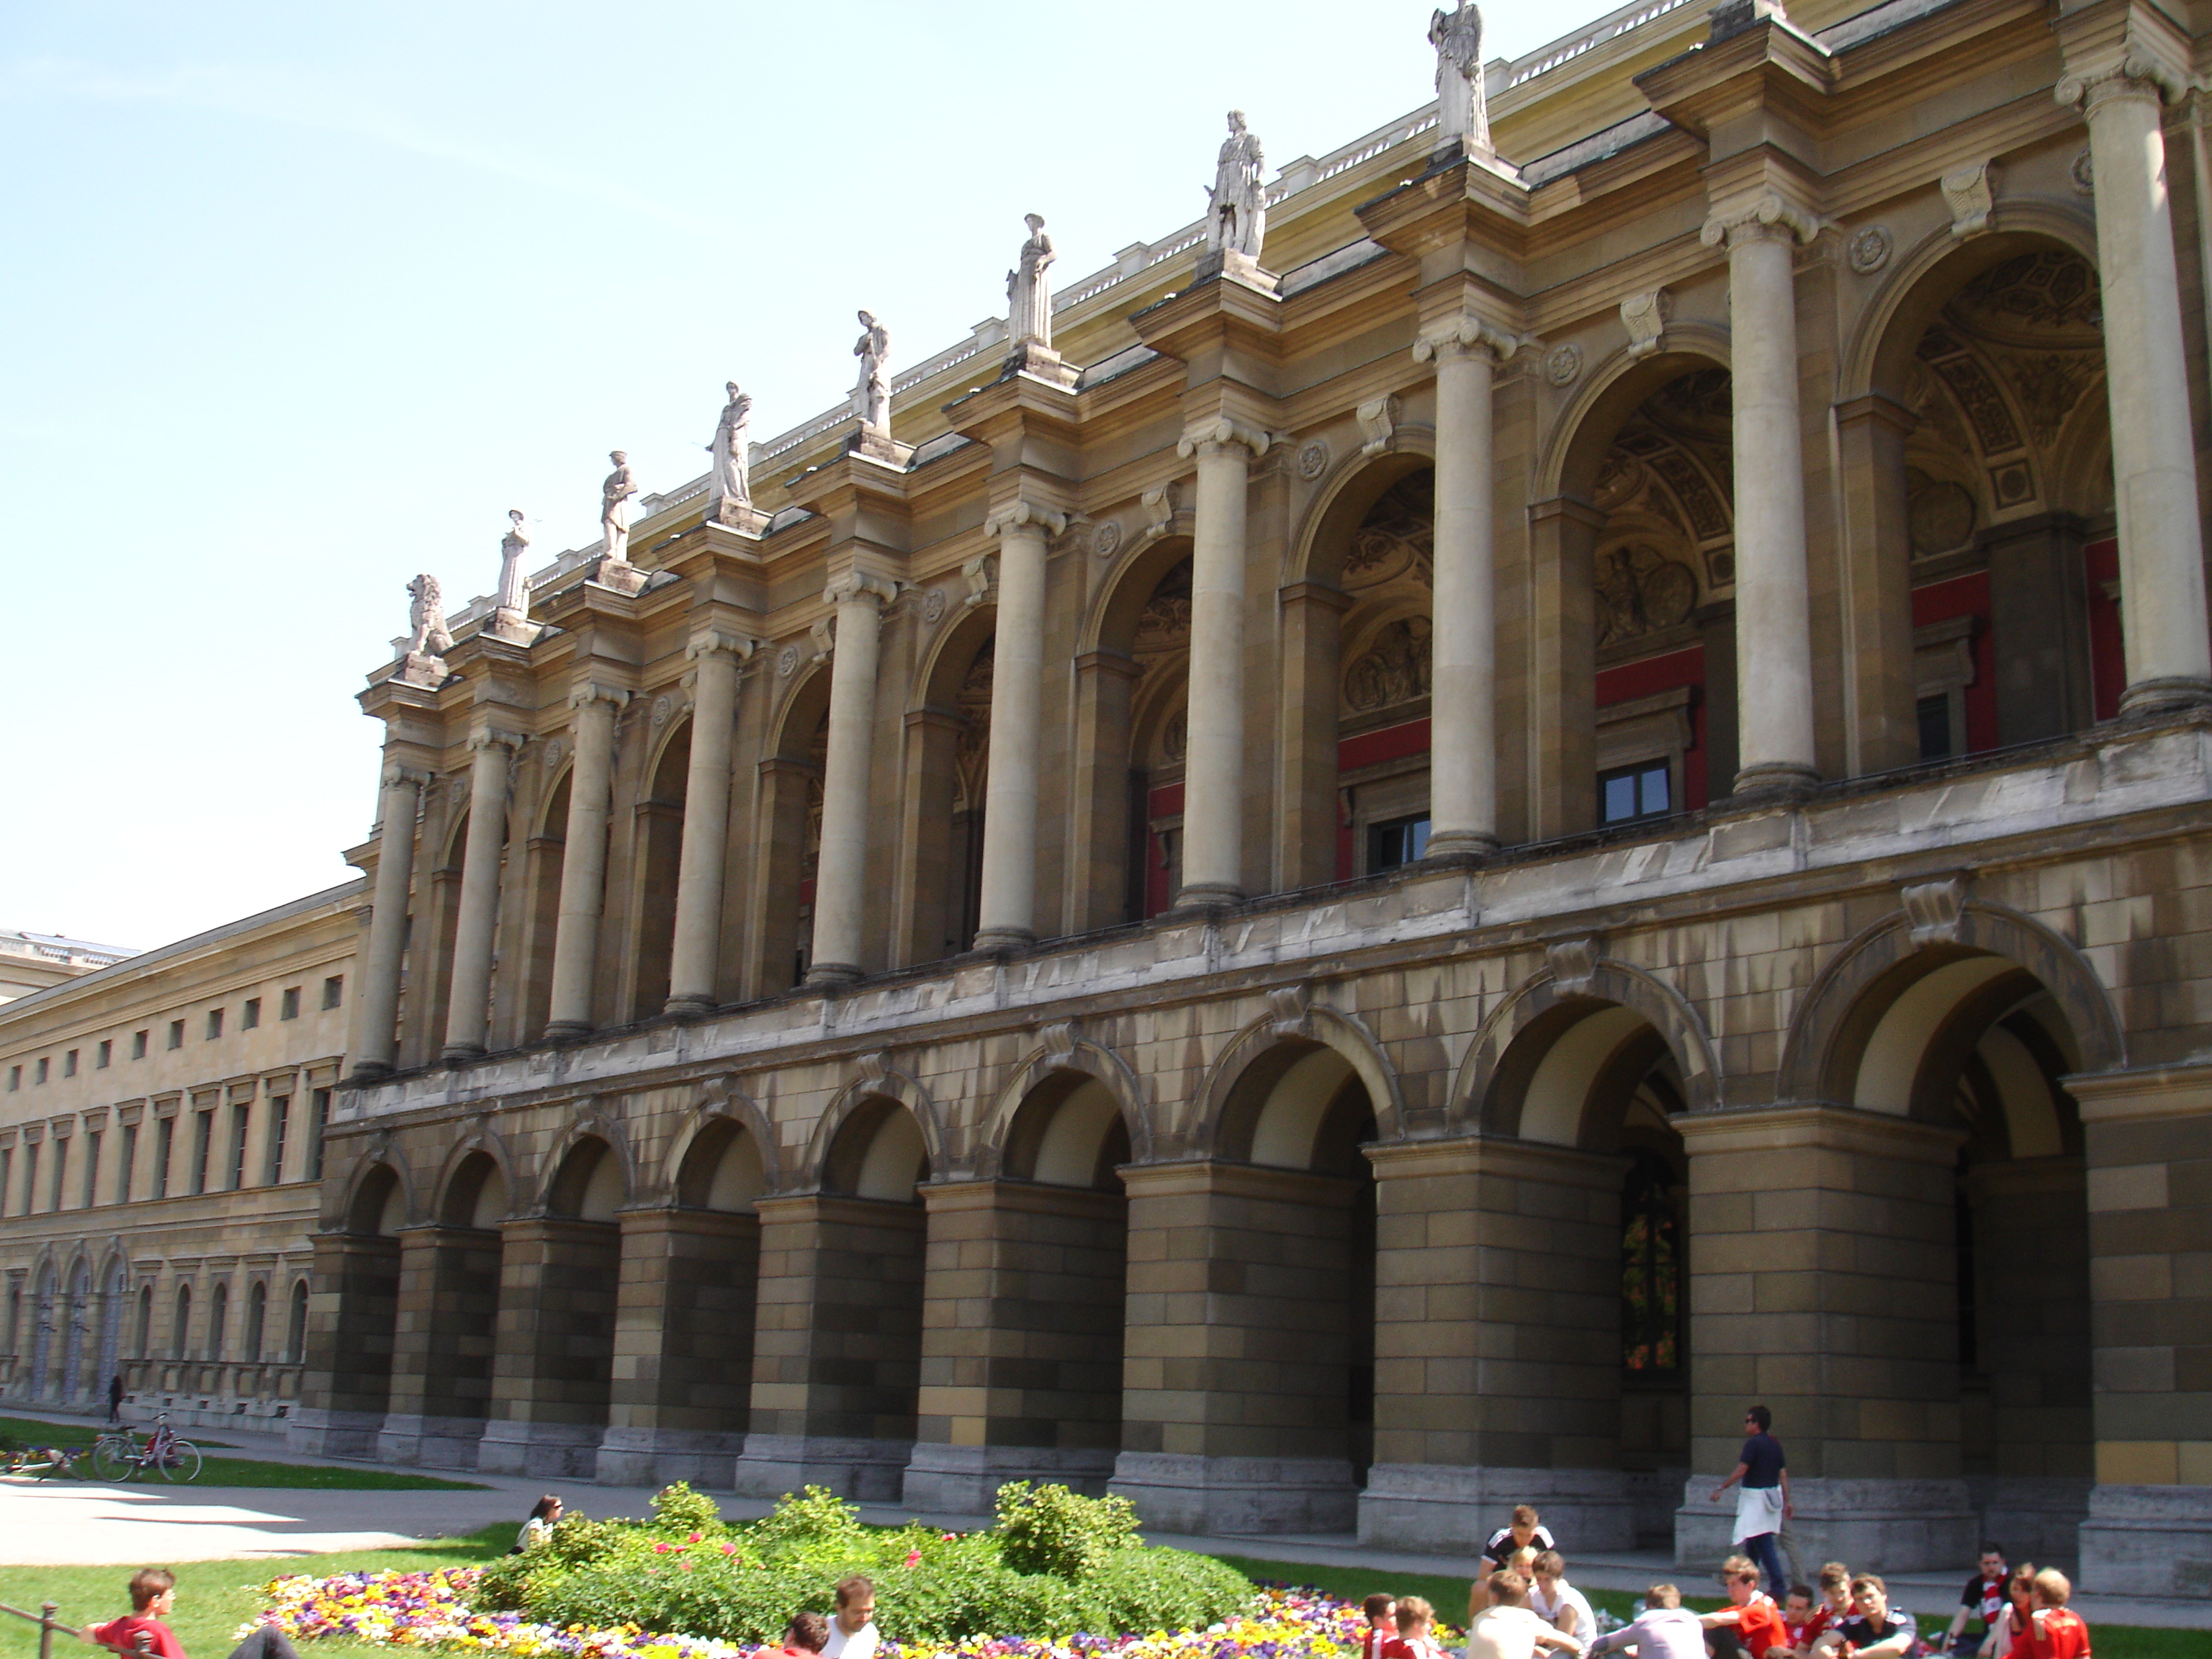
city, classical architecture, landmark, palace, plaza, building, historic site, tourist attraction, ancient roman architecture, ancient rome, arch, facade, medieval architecture, tourism, ancient history, triumphal arch, column